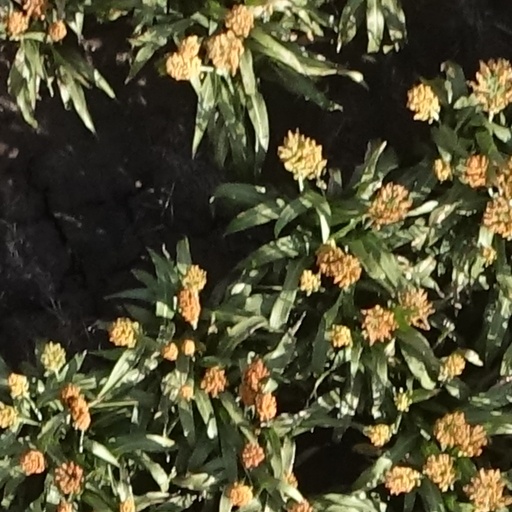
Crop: sorghum